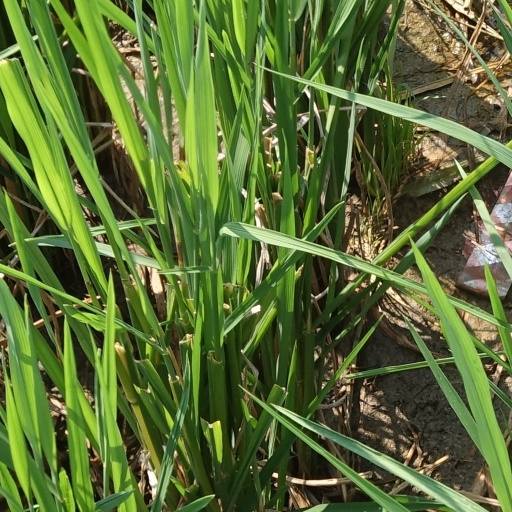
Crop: rice